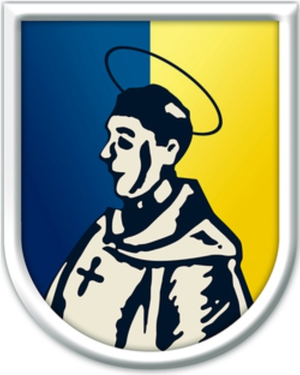
Pfaffstätten est une commune autrichienne du district de Baden en Basse-Autriche.